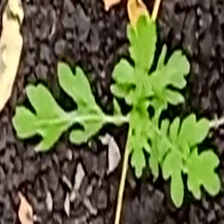
Weed species: Gajar_gavat_(Parthenium hysterophorus)